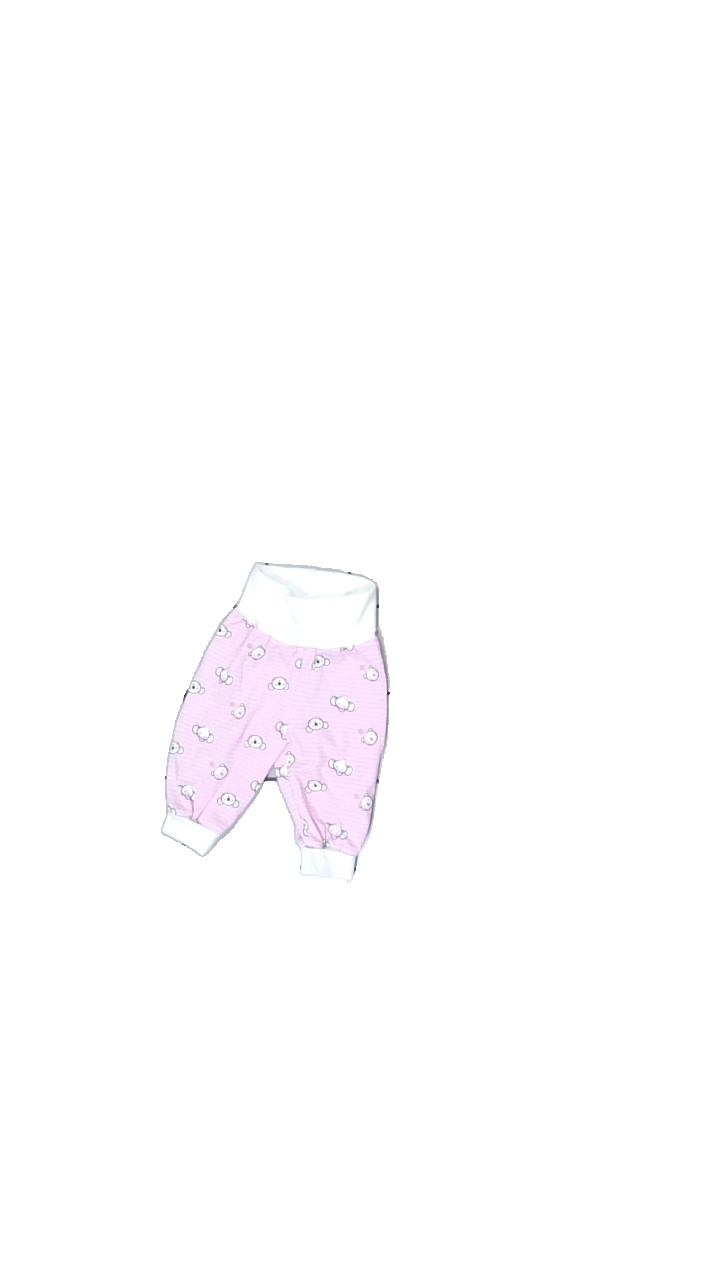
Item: Trousers (Children)
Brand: Missing
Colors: White, Pink
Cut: Regular
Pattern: Other
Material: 100% cotton
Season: All
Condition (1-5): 4
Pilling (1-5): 3
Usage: Reuse
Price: <50